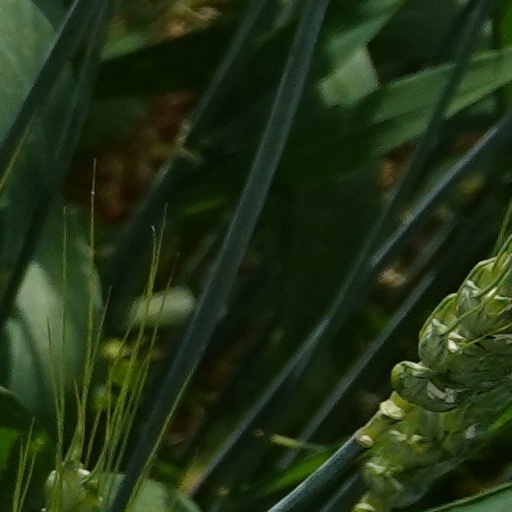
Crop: wheat